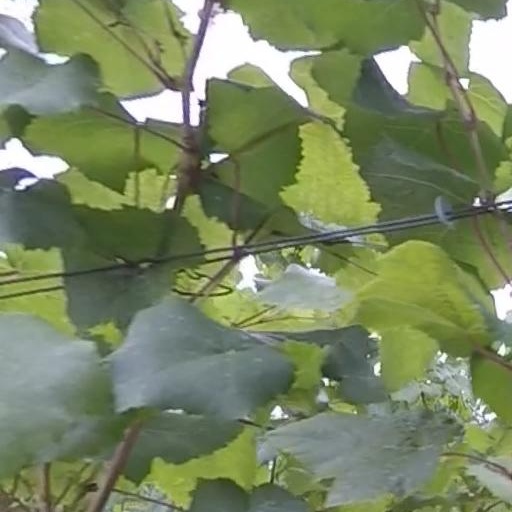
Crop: grape